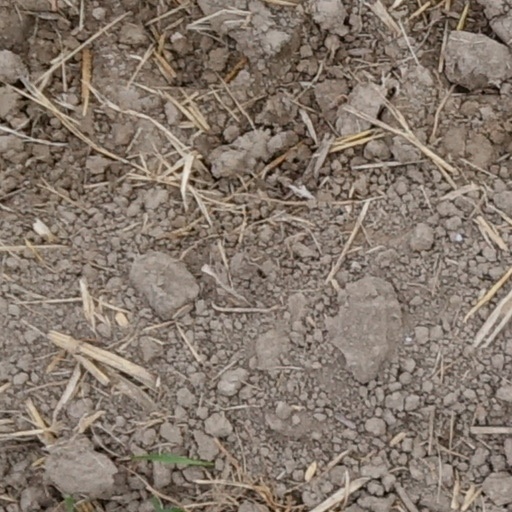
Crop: wheat